Mauritius bulbul

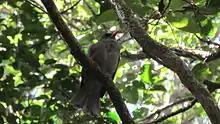
Perched in a tree

During the southern summer, the female lays two pinkish coloured eggs in a nest made from straw and roots. The incubation lasts between 14 and 16 days.